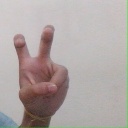
अक्षर: ई